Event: Nepal Earthquake
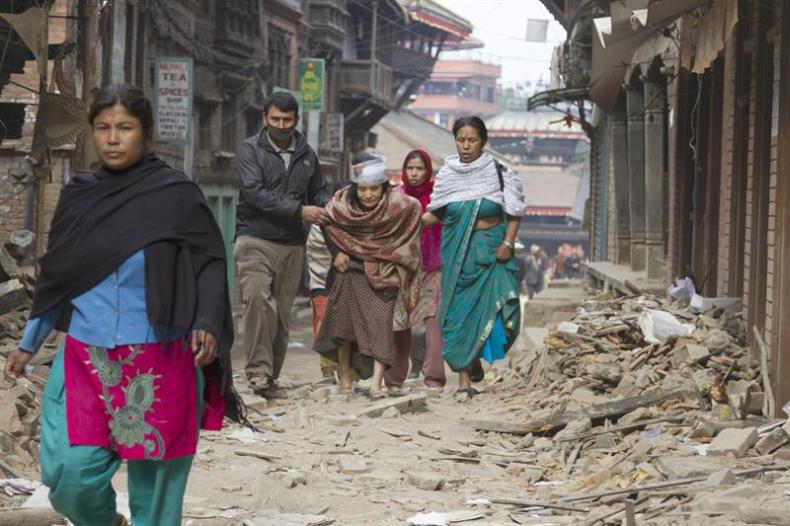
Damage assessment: damage